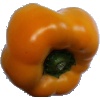
Label: Pepper Yellow 1